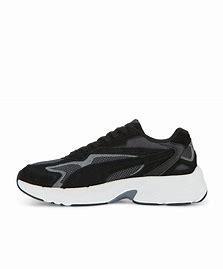
Brand: Puma
Model: Teveris Nitro